Mining in Hong Kong

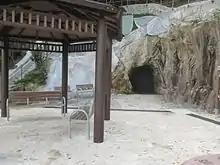
Entrance of Silvermine Cave in Mui Wo, Lantau Island.

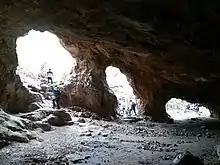
Lin Ma Hang Lead Mine in 2018.

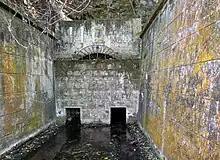
Exterior walls of 110 ML of Ma On Shan Iron Mine.

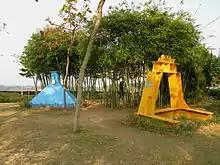
Ma On Shan Park mining history display area.

Mining in Hong Kong refers to mining activities in Hong Kong. Despite its small size, Hong Kong has a relatively large number of mineral deposits. Although some have been mined commercially, there are currently no commercial mining operations in Hong Kong.